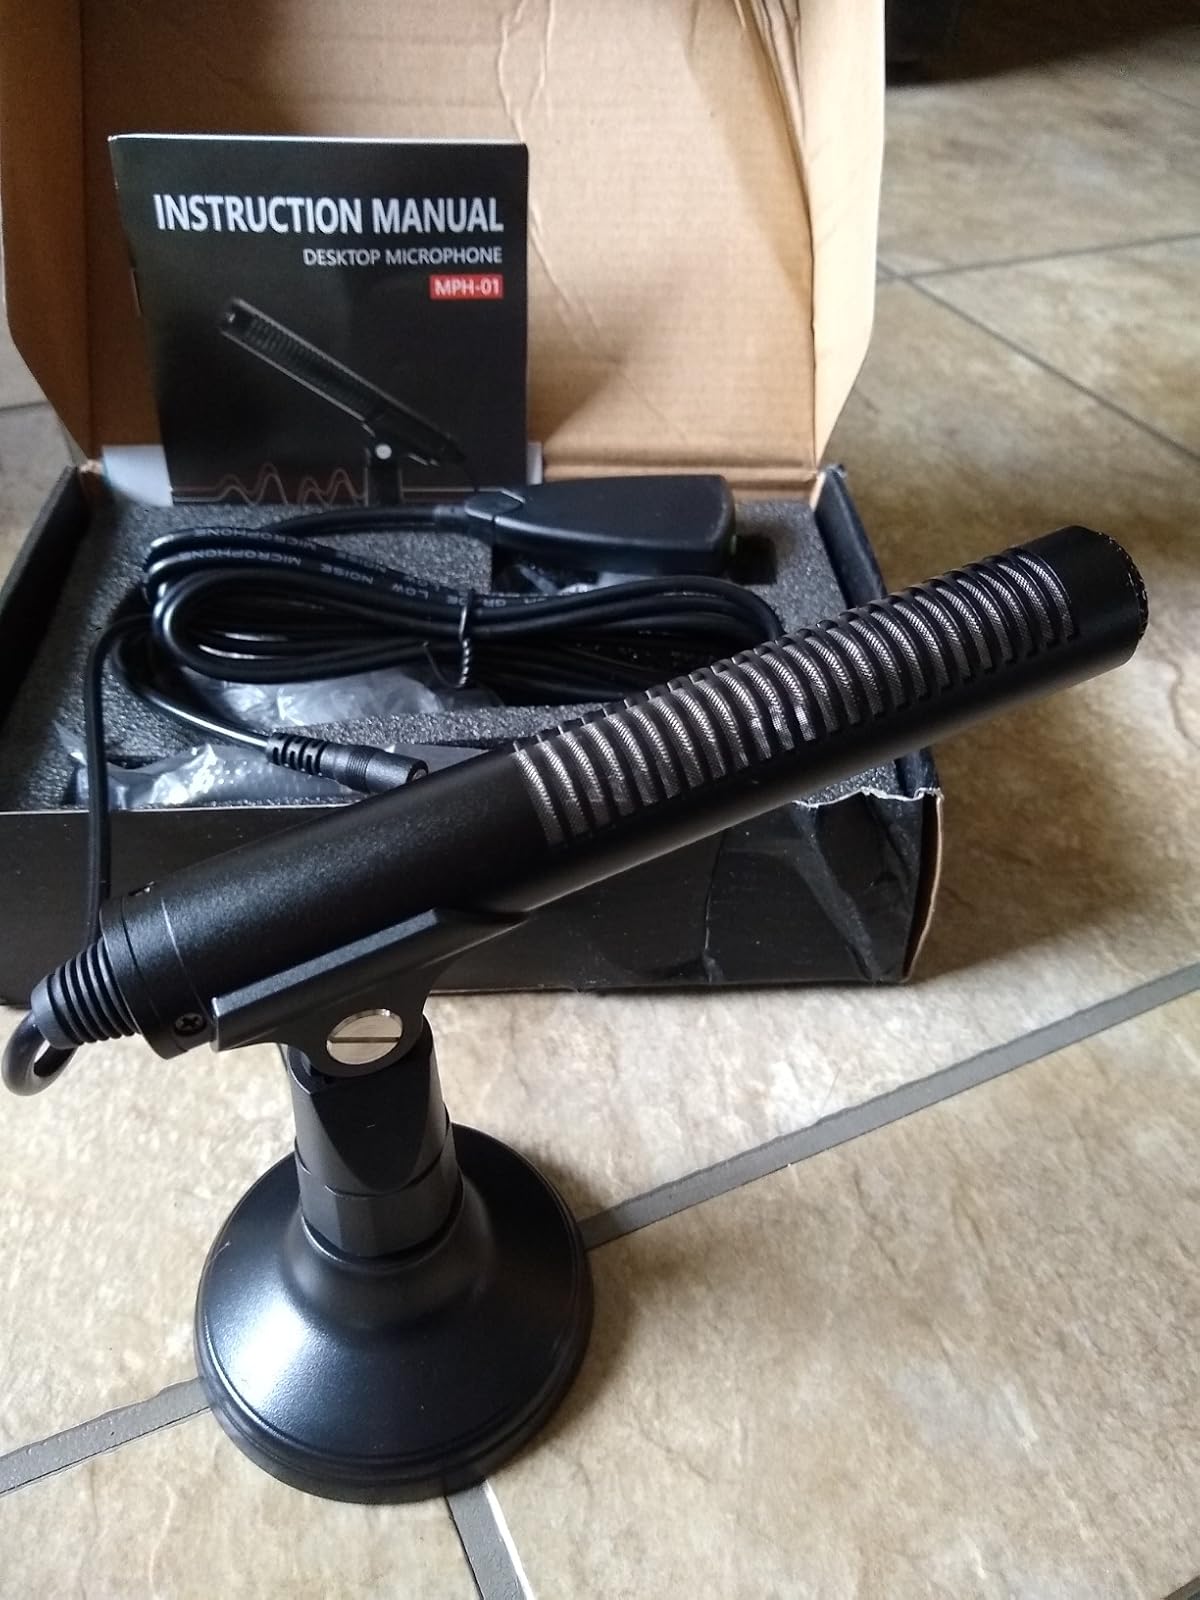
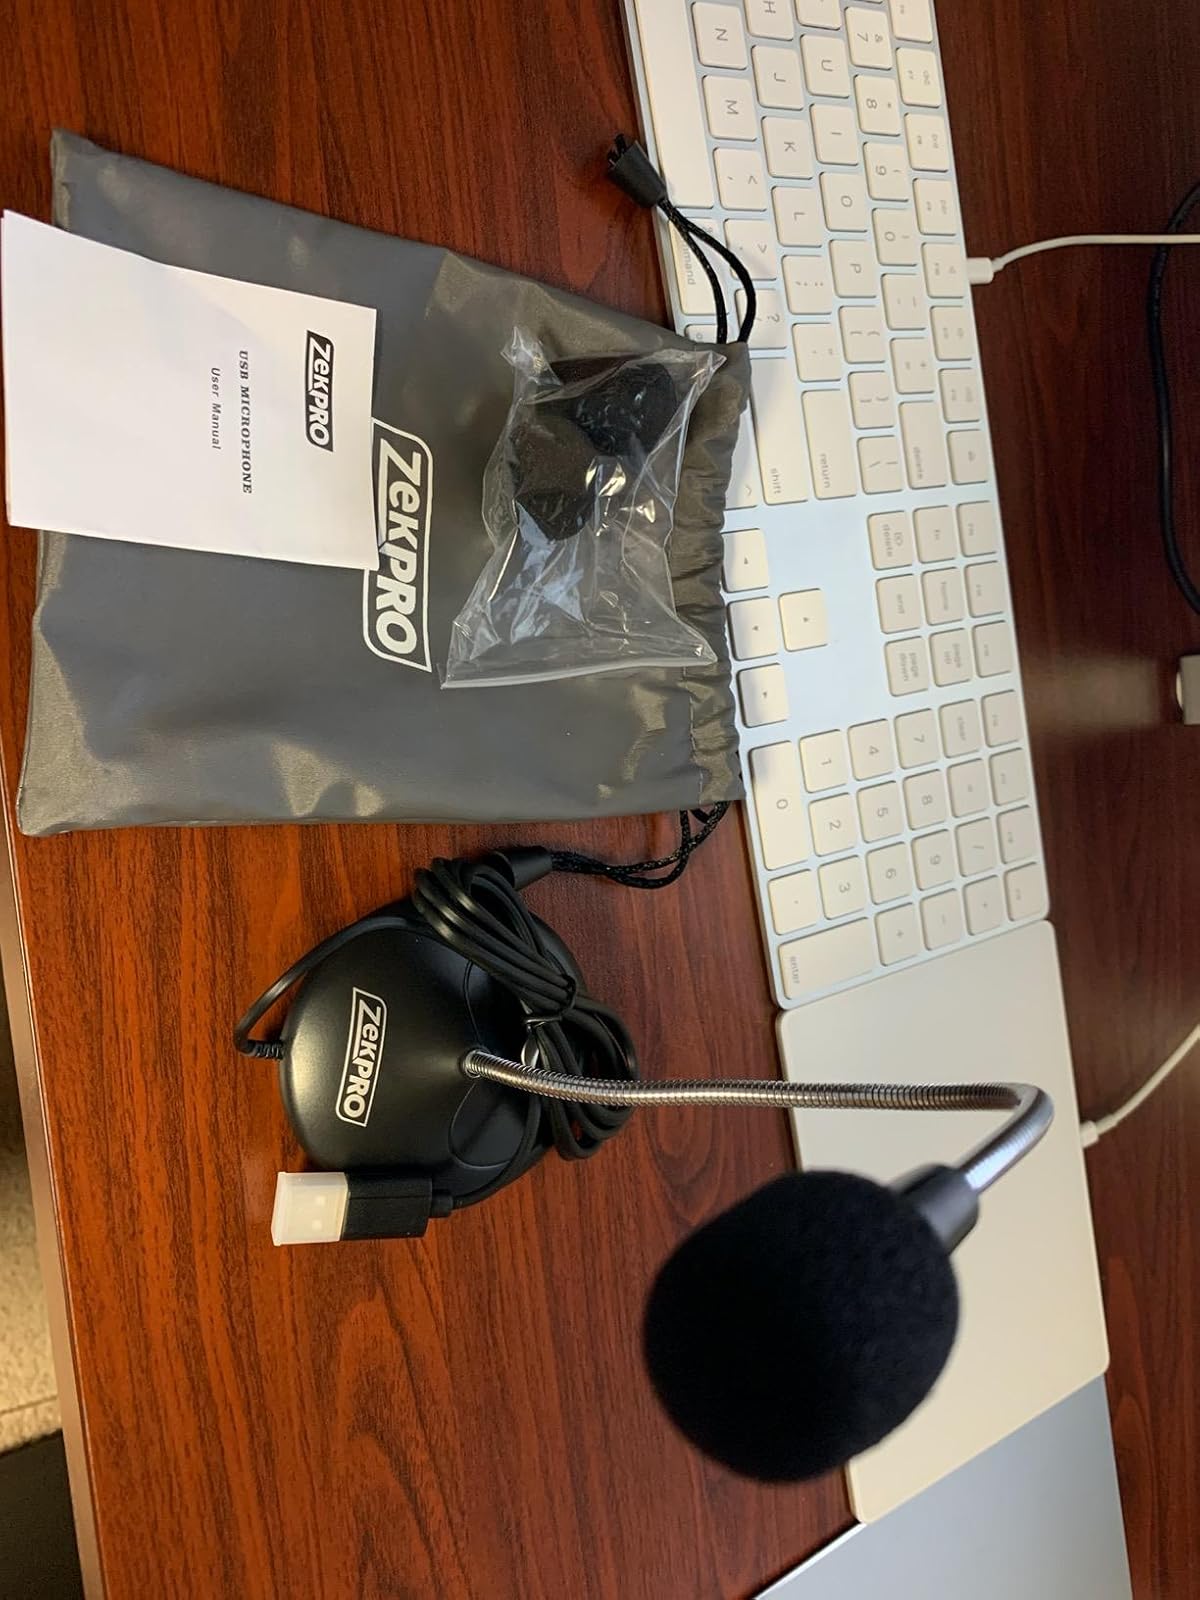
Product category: microphone
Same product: no